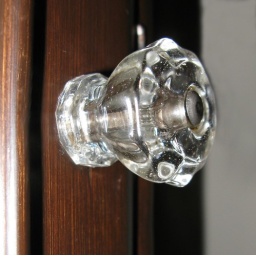
This glass door knob is attached to a medicine cabinet in our home that dates from the 1920/30s.